Soli (Cilicia)

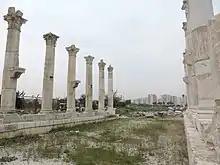
Roman colonnade at the site.

Soli ("Sóloi"), often rendered Soli/Pompeiopolis, was an ancient city and port in Cilicia, 11 km west of Mersin in present-day Turkey.